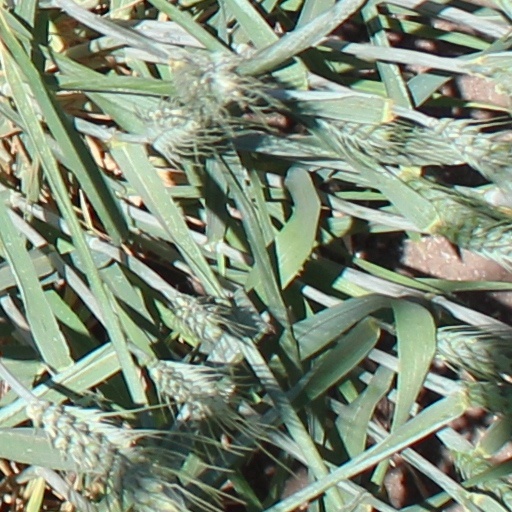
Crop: wheat